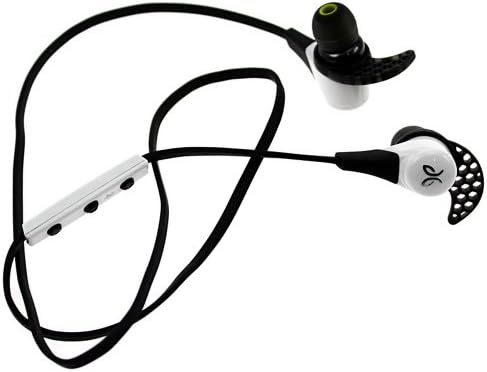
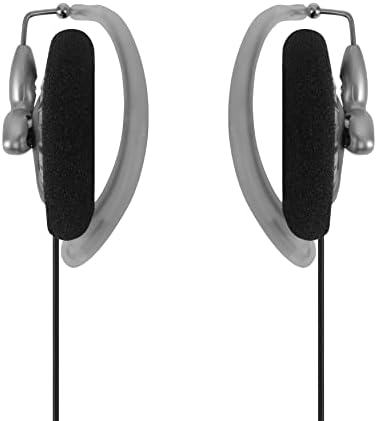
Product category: headphones
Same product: no